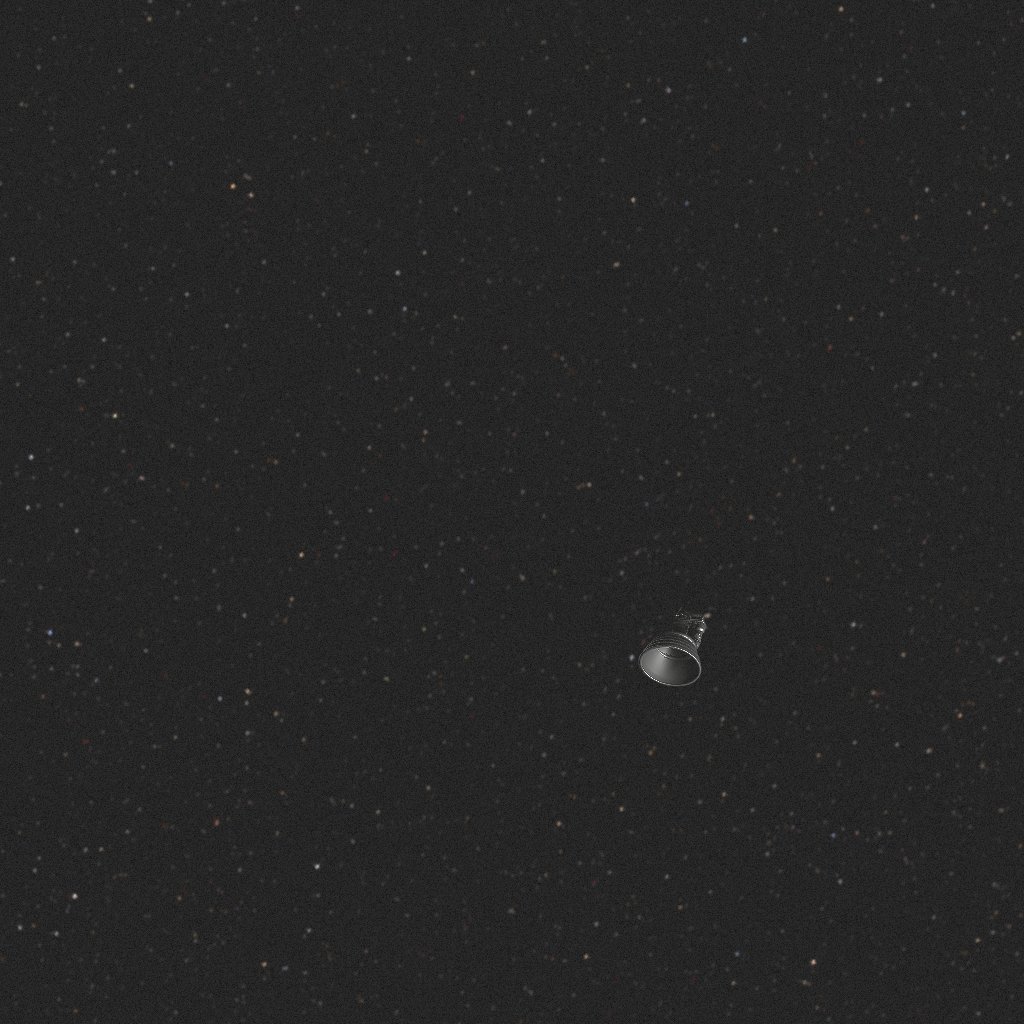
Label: debris